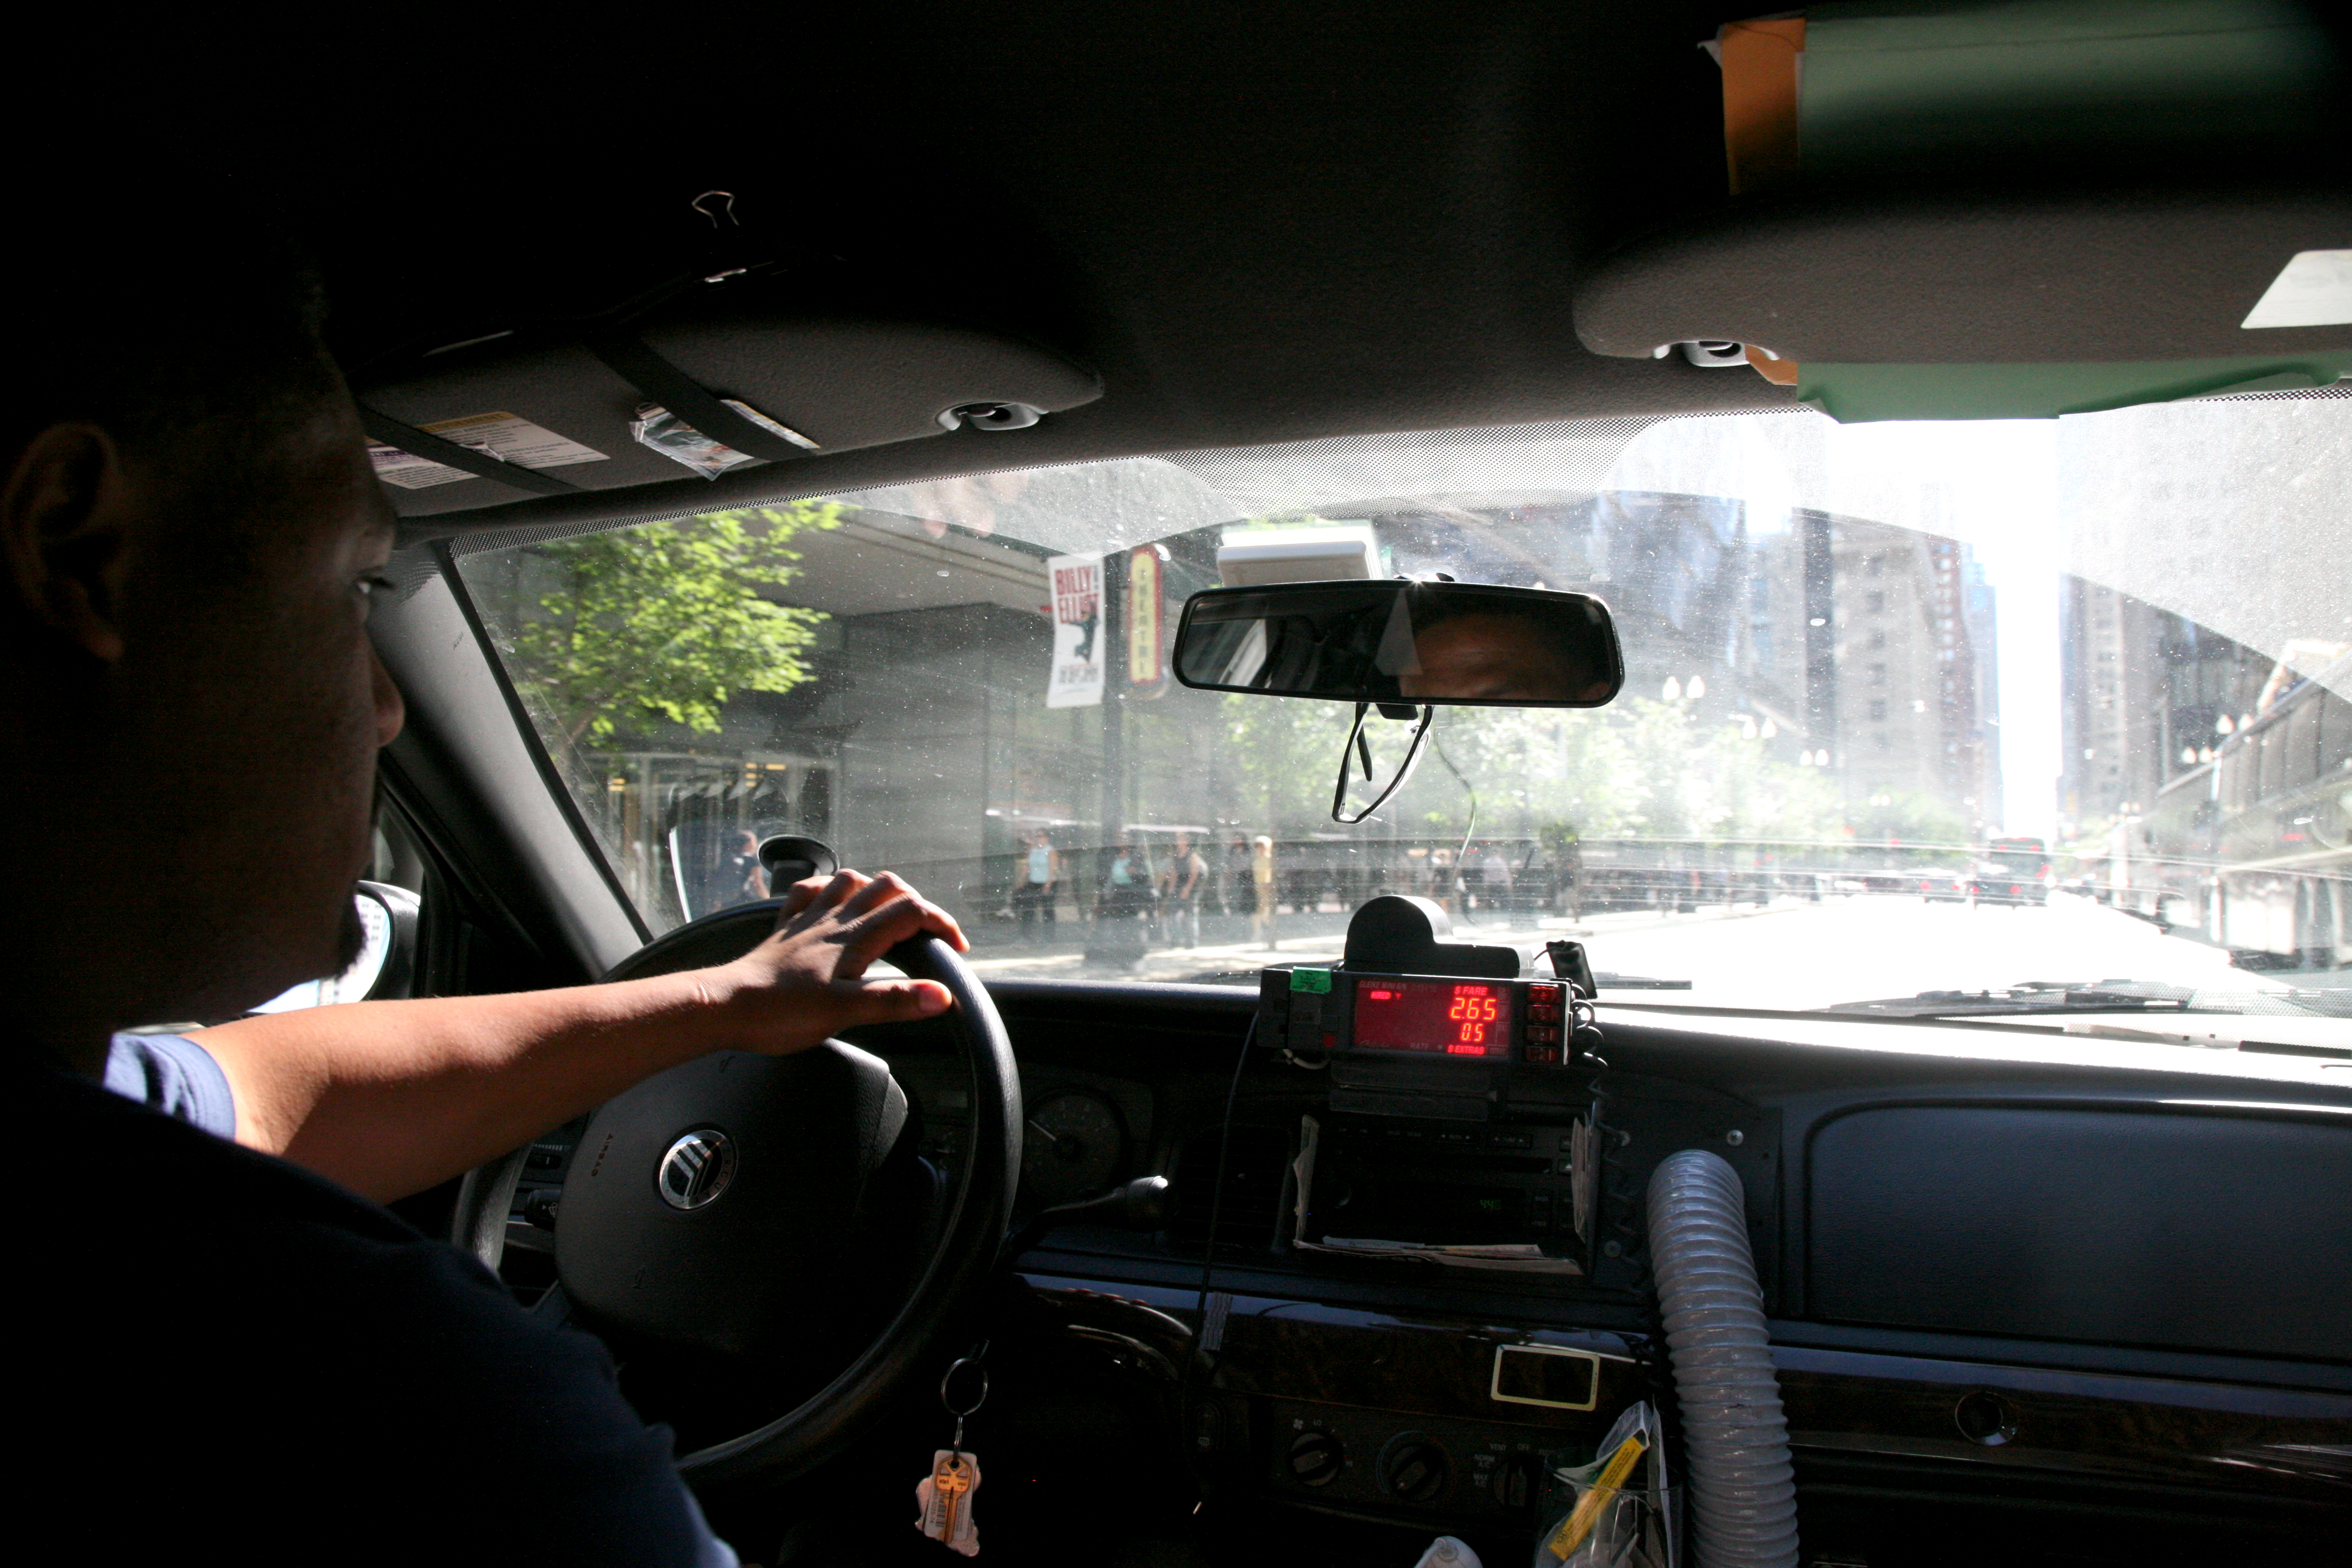
architecture, street, car, wheel, window, glass, building, driving, downtown, taxi, cab, vehicle, chicago, steering wheel, 5d, driver, loop, automobile make, automotive exterior, automotive design, luxury vehicle, family car